Global Human Rights Defence

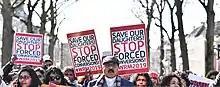
Women's Rights March in the Hague

Global Human Rights Defence (GHRD) organized an event on 7 March 2019 to highlight the persecution of religious minorities in Pakistan.